Aleph Zadik Aleph

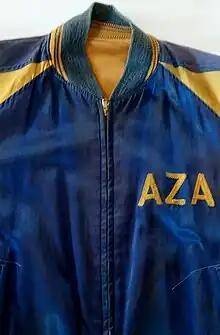
1940s AZA jacket from Lowell, Massachusetts

The letters Aleph Zadik Aleph and stands for Ahava (fraternal love), Tzedakah (benevolence), and Ahdoot (harmony). The letters were also the same as those of Alpha Zeta Alpha, a local fraternity in Omaha that banned Jewish members at the time. Its motto is "More Jewish Teens, More Meaningful Jewish Experiences" The fraternity's color is blue, symbolizing loyalty, trust, and wisdom.